U.S. Route 90 Business (New Orleans, Louisiana)

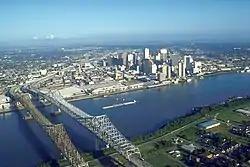
The Crescent City Connection and the New Orleans skyline

The three main elements that constitute the route of US 90 Bus. in New Orleans—the Westbank Expressway, the Crescent City Connection, and the Pontchartrain Expressway—were initially conceived between the 1920s and 1940s as separate projects.